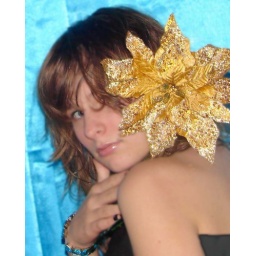
I thought that if I took a picture against the blue it would make the gold flower pop!